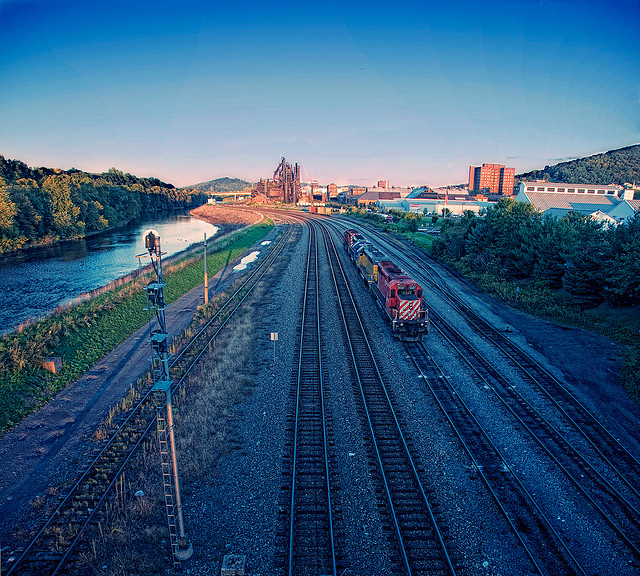
A train rides down the rails in a yard.

A train is going down the tracks next to a river.

A train traveling down tracks along side of a river.

A blue-tinged photograph of a lone train on the tracks outside of this small city.

A train is on a track by a long canal.